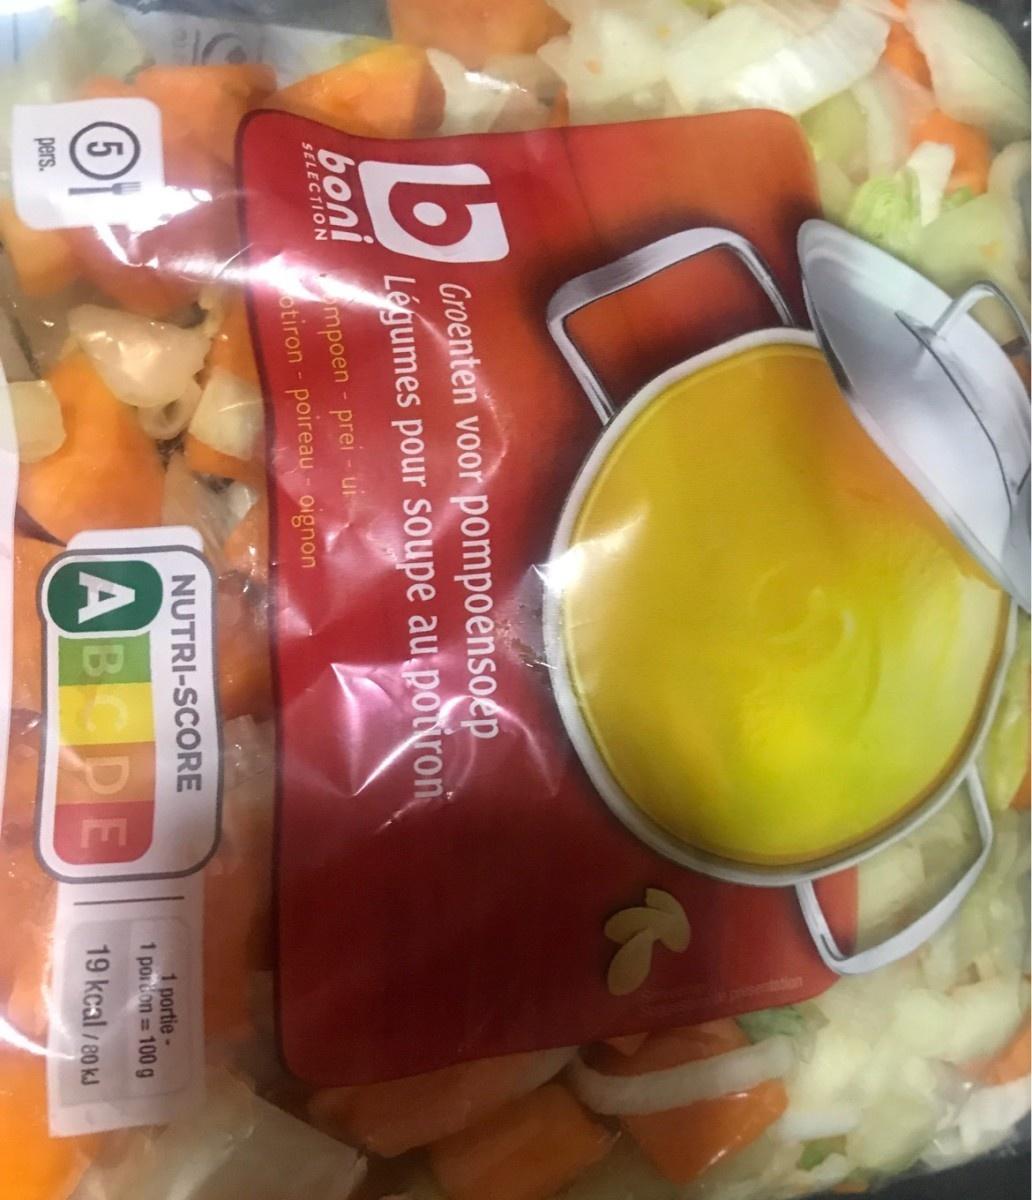
Nutri-Score label: nutriscore-a